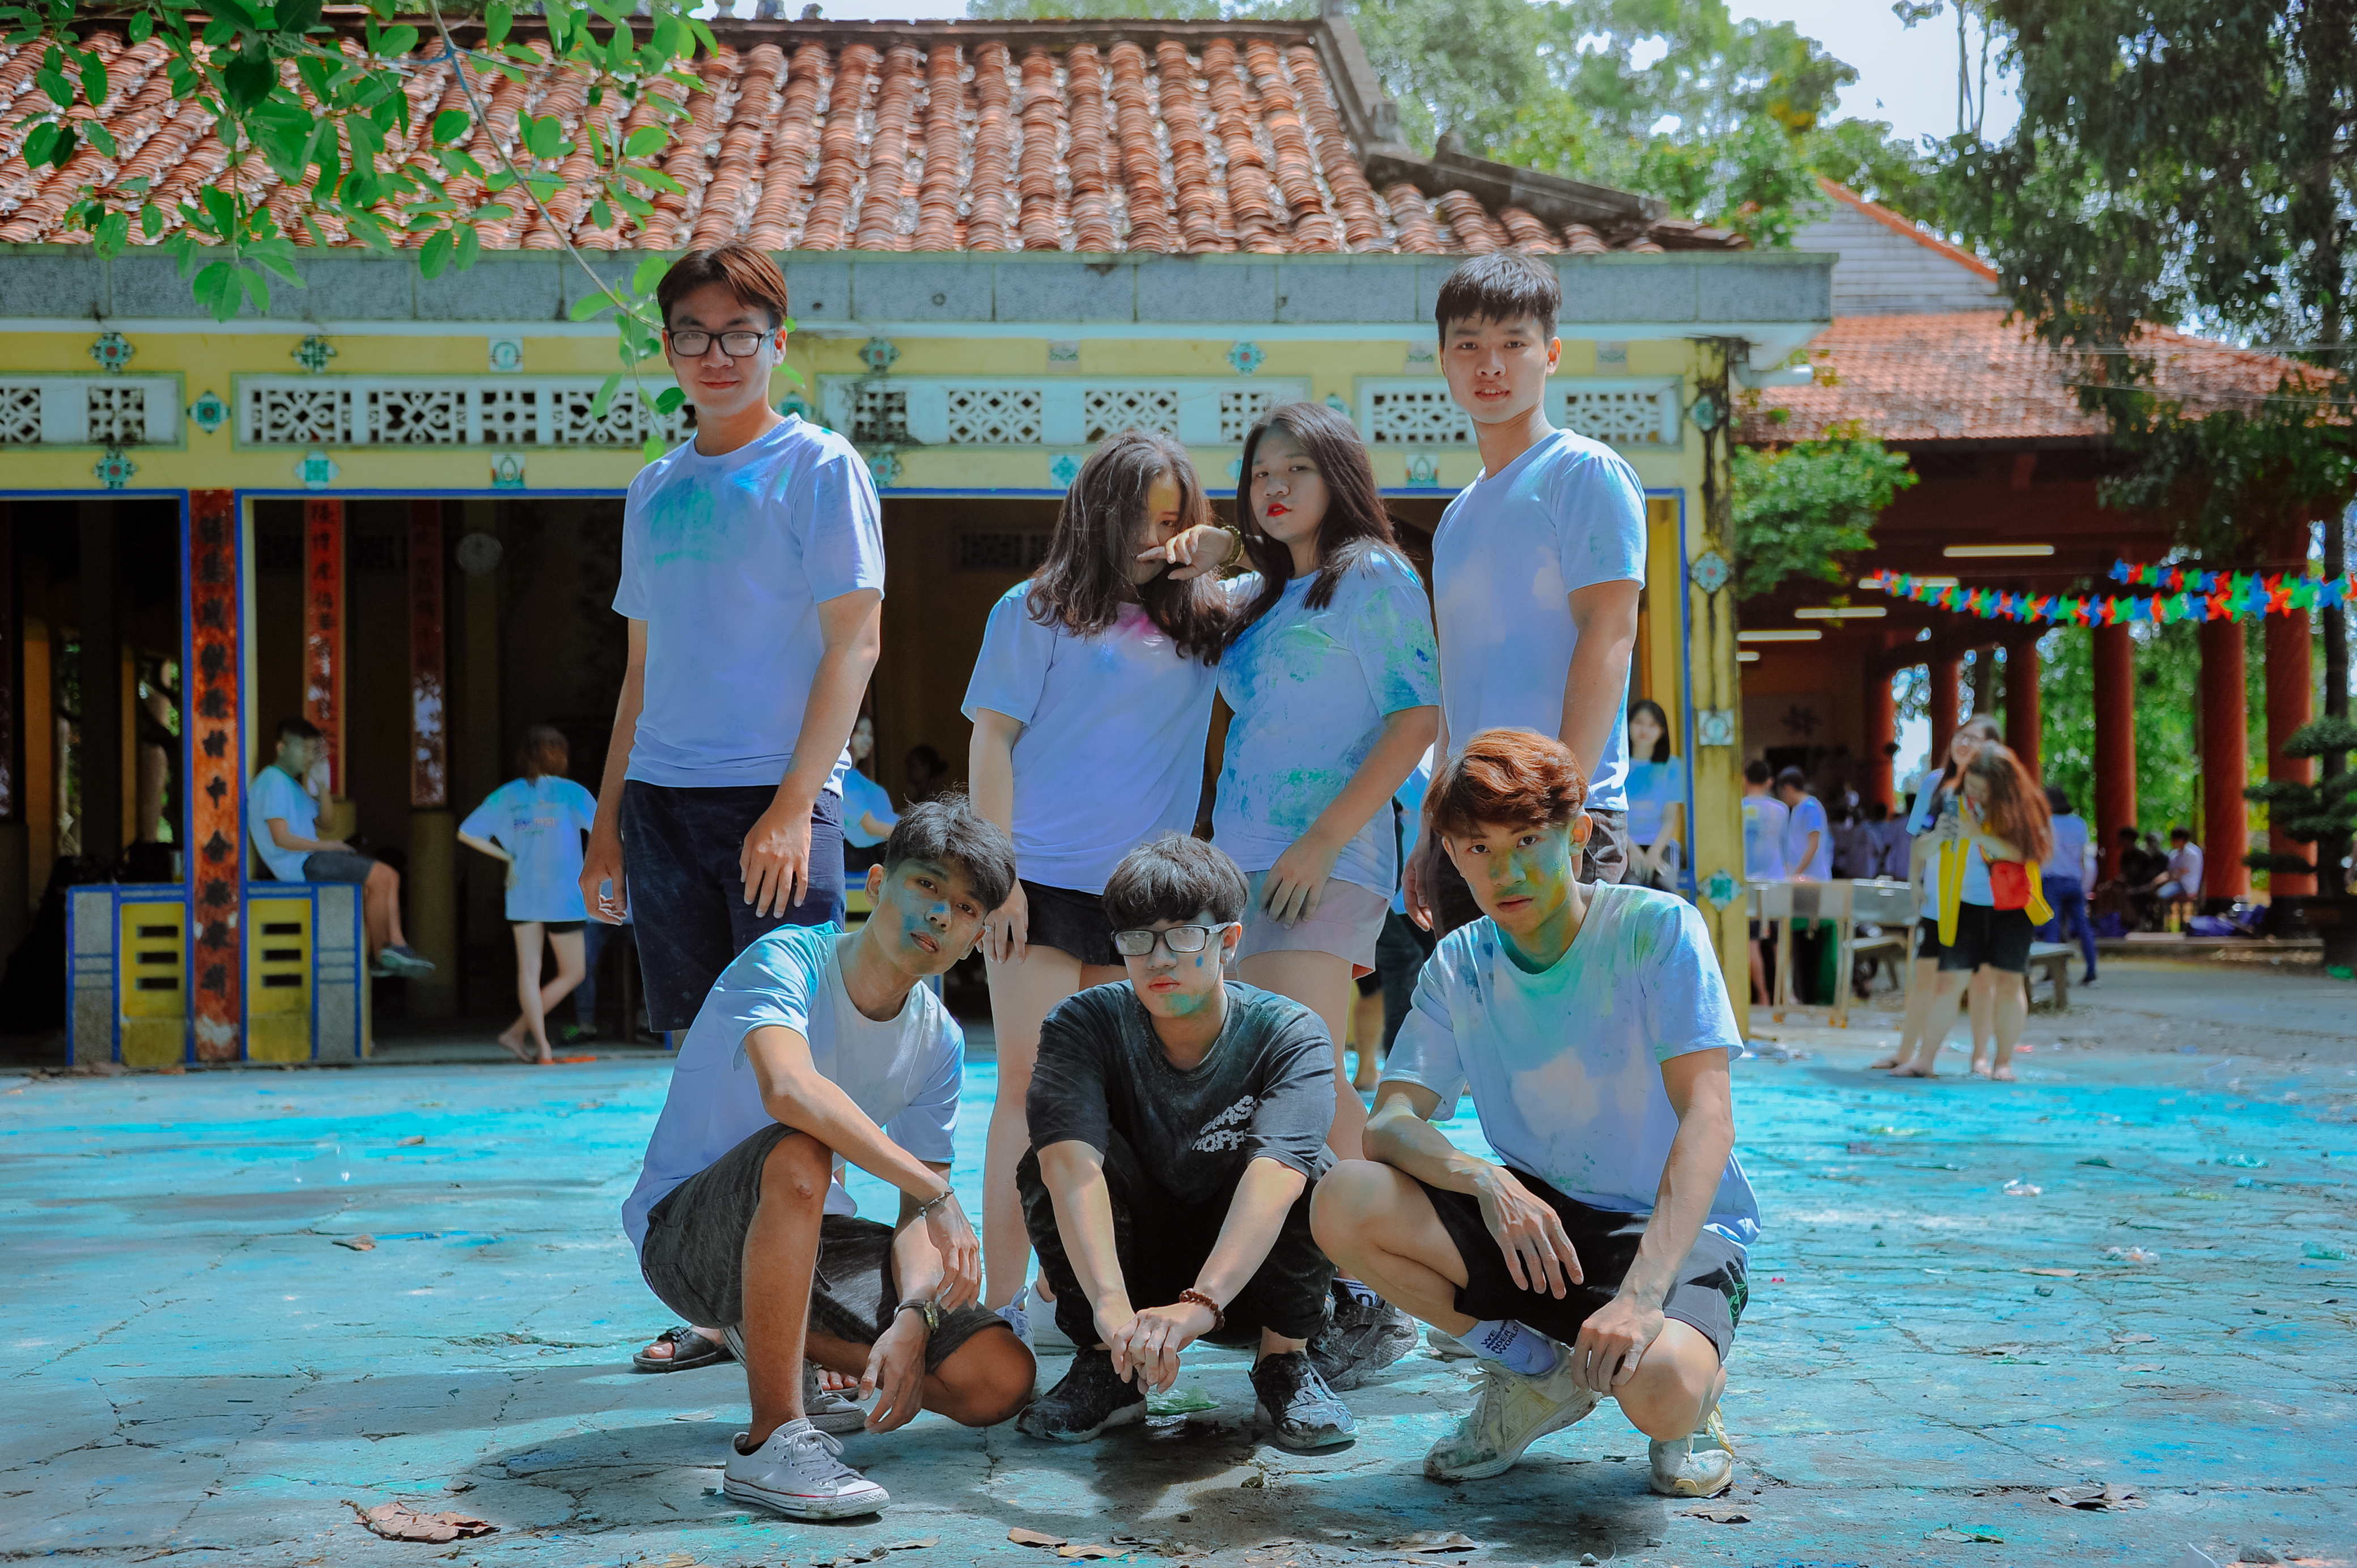
beautiful, boy, social group, leisure, water, fun, vacation, tourism, recreation, community, water park, summer, swimming pool, travel, tree, amusement park, girl, water feature